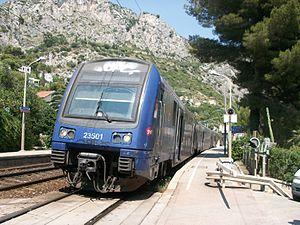
Z 23500 sur un TER PACA
Le tourisme dans les Alpes-Maritimes, est un important secteur d'activité dans ce département de Provence-Alpes-côtes d'azur. Le tourisme montagnard et le tourisme balnéaire sont les principaux secteurs de cette activité.